Renato (footballer, born 1979)

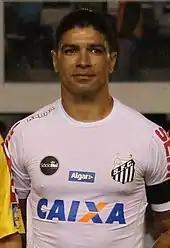
Renato in action for Santos in 2017

On 13 May 2014, Renato left Botafogo and returned to Santos, signing a deal until the end of the campaign. He was named among the substitutes two days later, but remained unused during the 4–2 home win against Princesa do Solimões Esporte Clube.